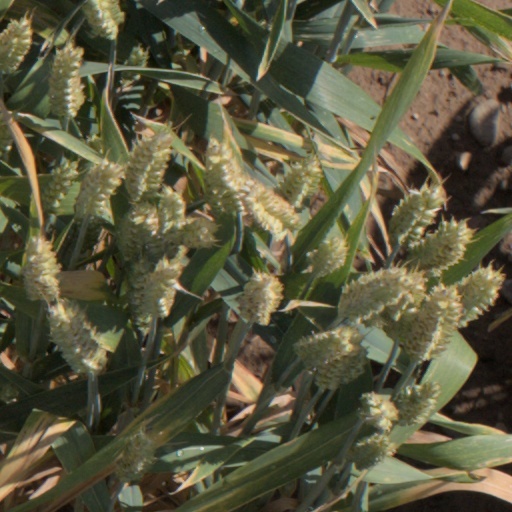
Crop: wheat